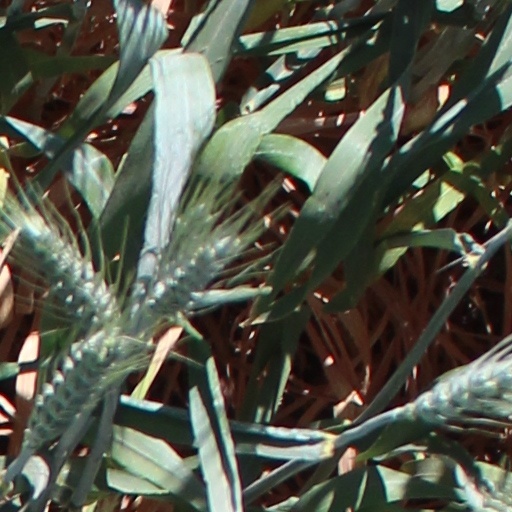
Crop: wheat